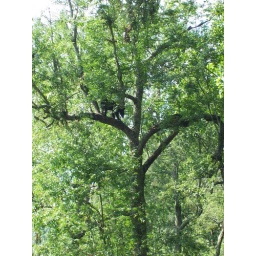
A bear with cub that we saw in the Great Smoky Mountains National Park.